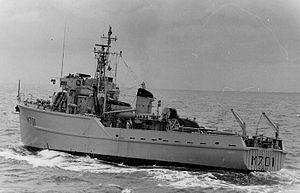
Dragueur de mines Sirius